Starswarm

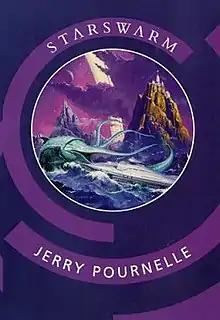
First edition (publ. Tor Books) Cover art by Vincent Di Fate

Starswarm is a 1998 science fiction novel by Jerry Pournelle. The plot revolves around a teenage boy, Kip, who has grown up on a remote planet used primarily as a research station for its bizarre native life. The boy has been raised by both his "Uncle" Mike and an experimental computer program Gwen, written by his dead mother, (which talks to him through a chip implanted in his brain after birth) that slowly reveals more and more of his important destiny concerning control of the company which owns and controls the planet. Gwen helps him understand the significance of the Starswarms, massive super-intelligent plant-like creatures dwelling in the bottom of the planet's countless shallow lakes and oceans. An obvious theme of the book is expressing the thoughts of computer-like entities, such as Gwen (the computer program) and the native alien neural nets.